Door closer

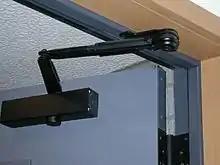
Modern manual door closer

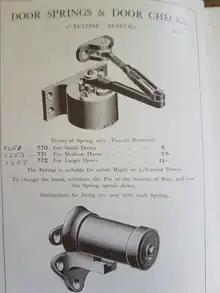
Eclipse door spring and separate checking mechanism

A door closer is a mechanical device that regulates the speed and action of a door’s swing. Manual closers store the force used to open the door in some type of spring and reuse it to close the door. Automatic types use electricity to regulate door swing behavior.